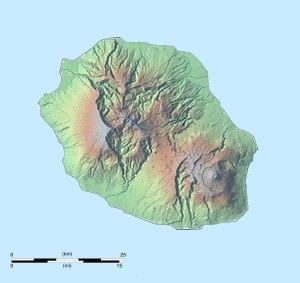
Carte de l'île de la Réunion, terrritoire français dans l'Océan Indien. La carte représente le découpage administratif des communes de l'île. Cette carte est un montage fait à partir d'une image sur commons http://commons.wikimedia.org/wiki/File:Carte_R%C3%A9union_sans_routes.jpg